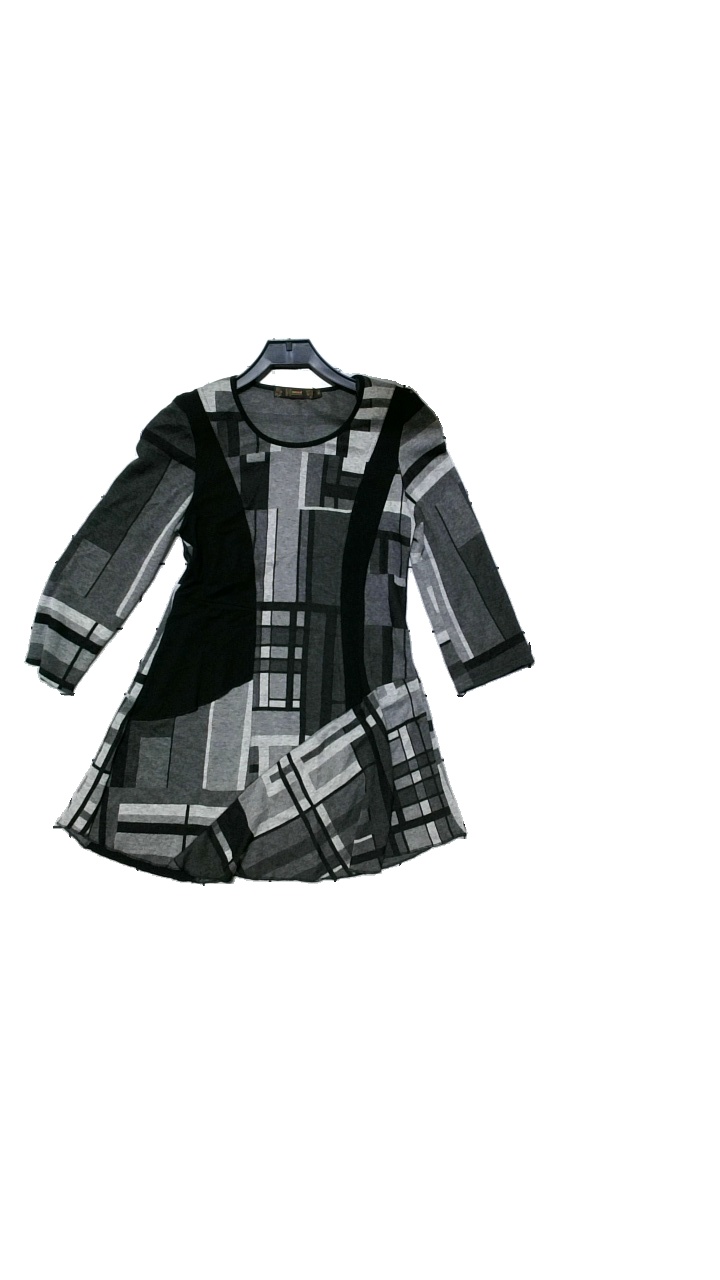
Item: Dress (Ladies)
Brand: Naveed
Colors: Black, Grey
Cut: Regular
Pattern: Geometric print
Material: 100%Viscos
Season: Autumn
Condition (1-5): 2
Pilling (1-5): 3
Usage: Reuse
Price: <50